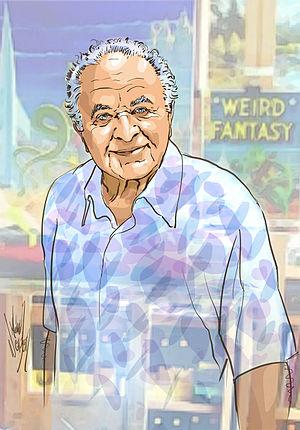
Al B. Feldstein est un scénariste, dessinateur et rédacteur en chef de comics américain. Il est connu pour ses travaux chez EC Comics et son rôle de responsable éditorial du magazine satirique Mad.
Entertainment Comics, plus connue sous le nom d’EC Comics, est une maison d'édition américaine de bande dessinée qui connut son heure de gloire durant la première partie des années 1950 avec la publication de comic books d'horreur, d'aventures, d'humour et de science-fiction.